History of climate change science

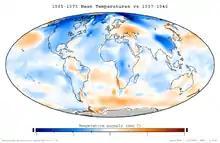
Mean temperature anomalies during the period 1965 to 1975 with respect to the average temperatures from 1937 to 1946. This dataset was not available at the time.

In the early 1970s, evidence that aerosols were increasing worldwide and that the global temperature series showed cooling encouraged Reid Bryson and some others to warn of the possibility of severe cooling. The questions and concerns put forth by Bryson and others launched a new wave of research into the factors of such global cooling. Meanwhile, the new evidence that the timing of ice ages was set by predictable orbital cycles suggested that the climate would gradually cool, over thousands of years. Several scientific panels from this time period concluded that more research was needed to determine whether warming or cooling was likely, indicating that the trend in the scientific literature had not yet become a consensus. For the century ahead, however, a survey of the scientific literature from 1965 to 1979 found 7 articles predicting cooling and 44 predicting warming (many other articles on climate made no prediction); the warming articles were cited much more often in subsequent scientific literature. Research into warming and greenhouse gases held the greater emphasis, with nearly six times more studies predicting warming than predicting cooling, suggesting concern among scientists was largely over warming as they turned their attention toward the greenhouse effect.